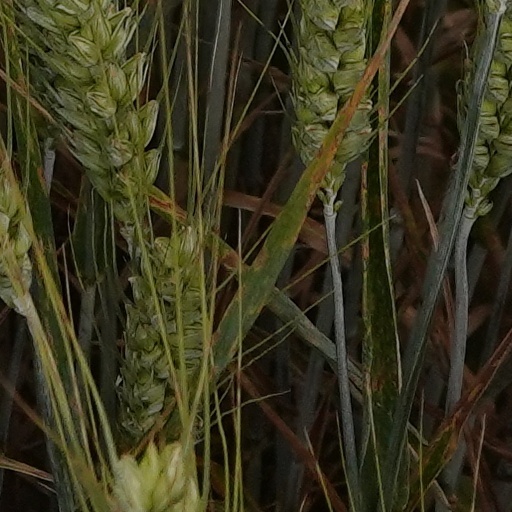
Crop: wheat